White Buses

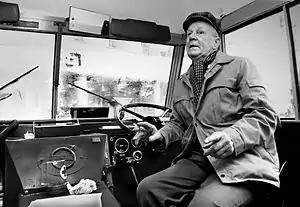
On 19 April 1945, the White Buses started driving prisoners from concentration camps in Germany. As a young citizen, Stig Svensson was a volunteer driver on one of the white Red Cross buses (not the one in the picture). "I'll never forget what I've seen", he said in a 1992 interview.

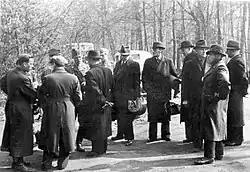
"Gestapo" officers escorting the "white buses"

White Buses was a Swedish humanitarian operation with the objective of freeing Scandinavians in German concentration camps in Nazi Germany during the final stages of World War II. Although the White Buses operation was envisioned to rescue Scandinavians, one-half of those taken from the camps to Sweden were of other nationalities. The buses used to transport the prisoners were painted white with red crosses painted on the roof, side, front and back, so that the buses would not be mistaken for military targets by Allied air forces. Those allowed by the Germans to be freed from the concentration camps were transported by the white buses and trucks to the port city of Lübeck, Germany. Swedish ships took them onward to Malmö, Sweden. Danes continued on by land on the white buses to Denmark.